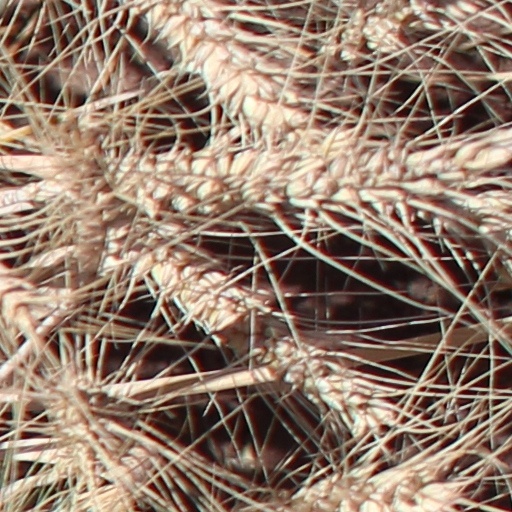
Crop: wheat